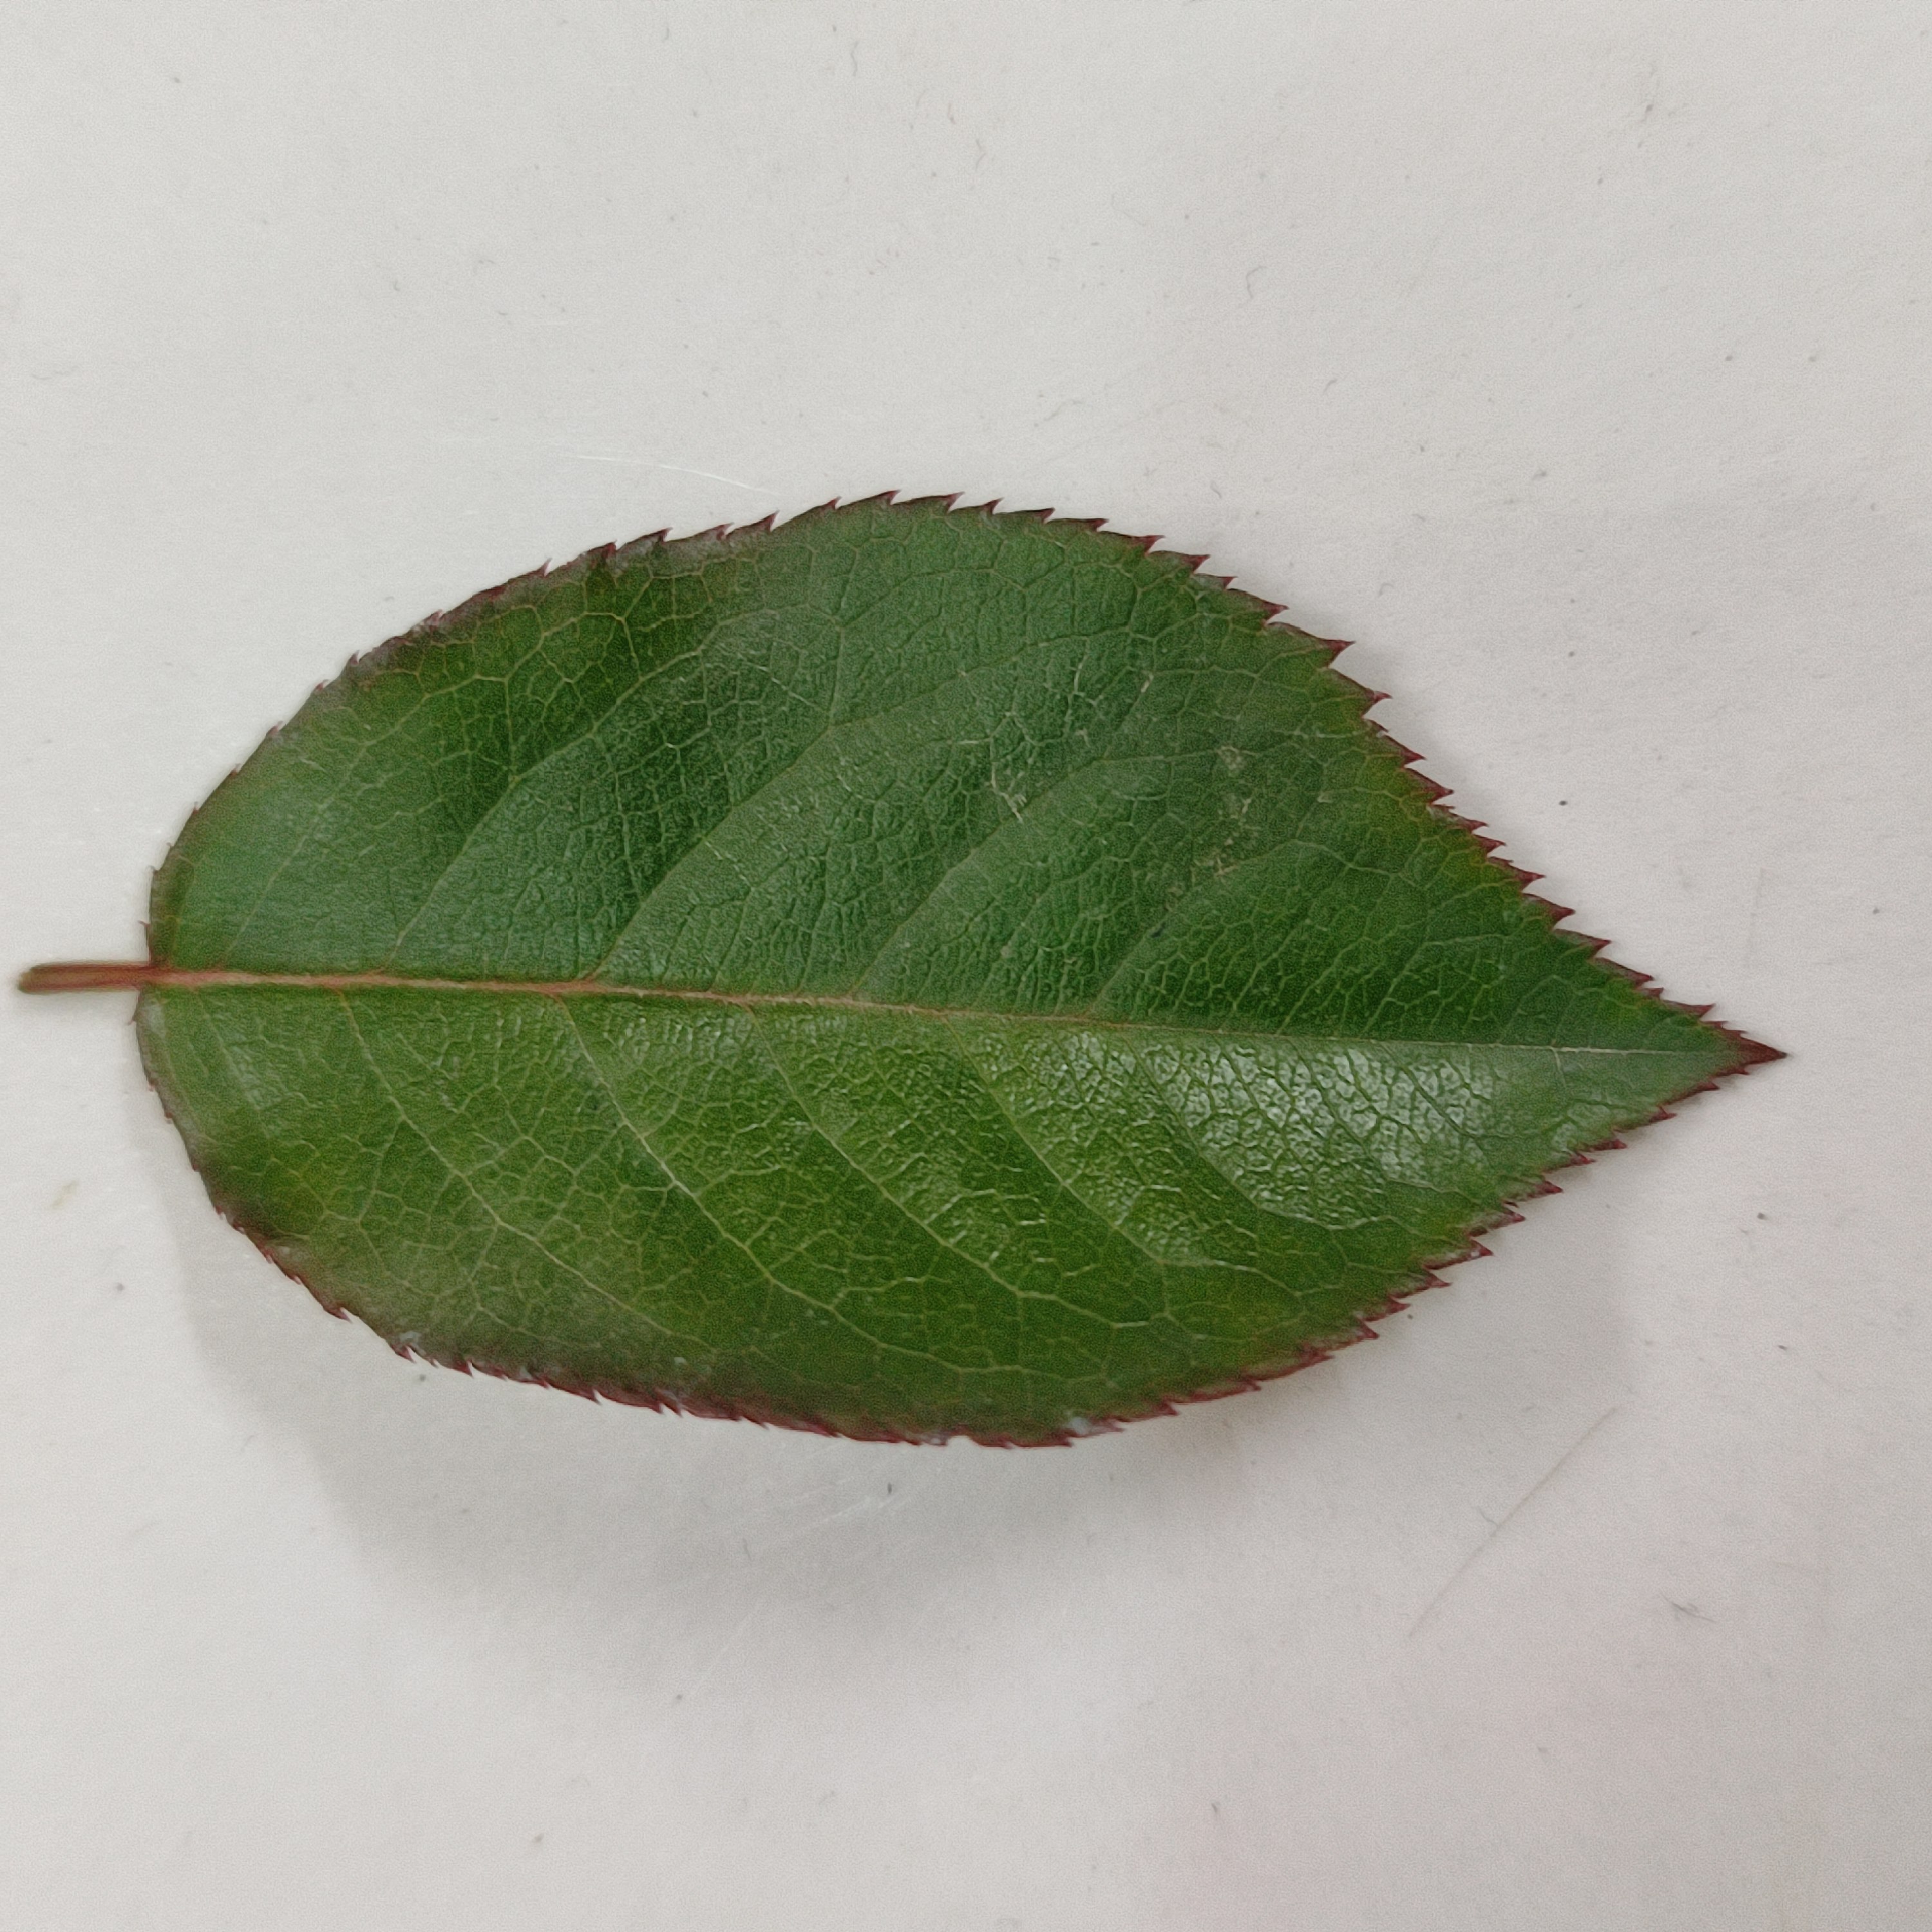
Label: Healthy Leaf